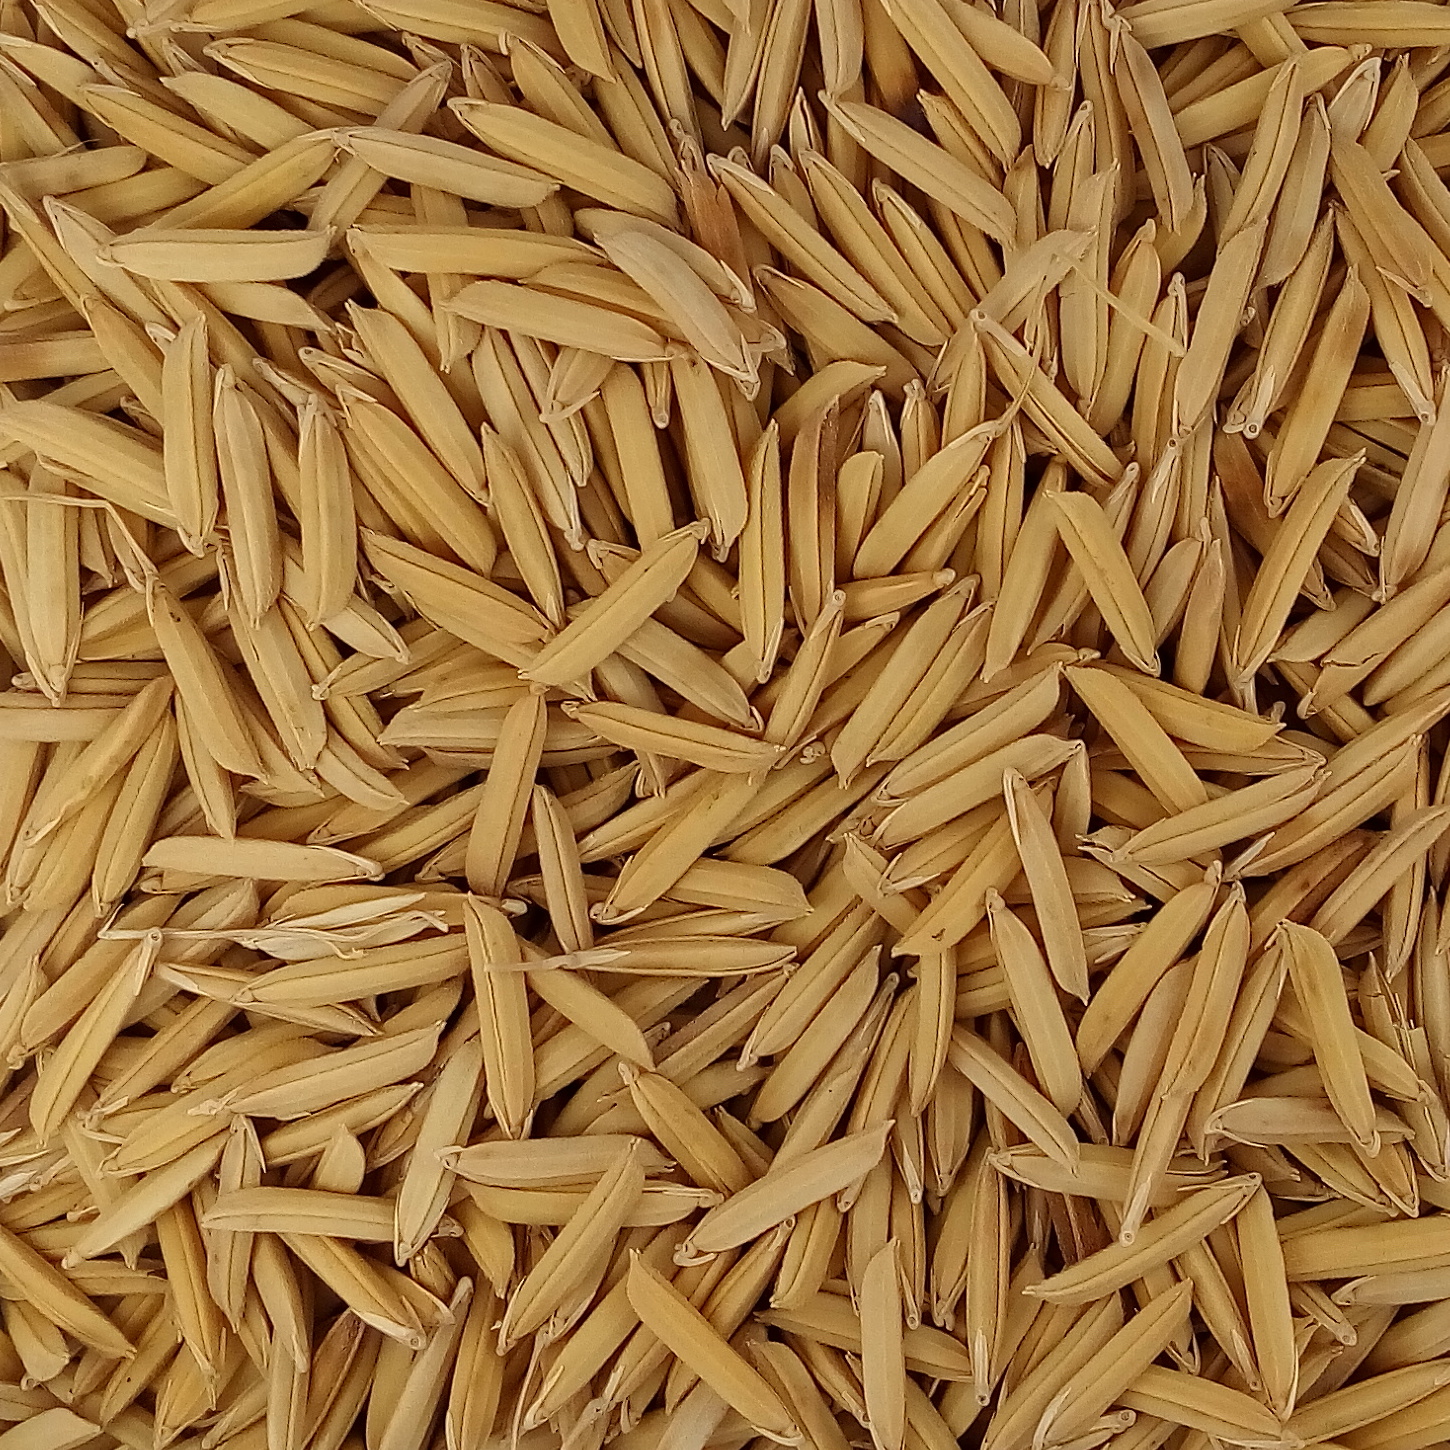
Rice seed variety: 1509